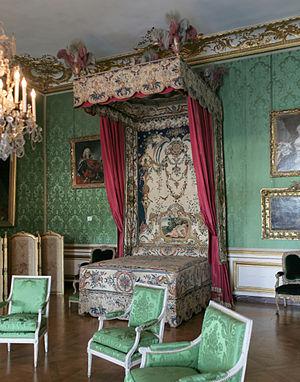
Château de Versailles, appartements du Dauphin et de la Dauphine, chambre du Dauphin. Lit à la duchesse (c'est-à-dire dont l'impériale n’est pas soutenue par des piliers), brodé au point de Saint-Cyr, provenant du mobilier de la marquise de Créquy. Décors de grotesques et d'allégories à la nuit